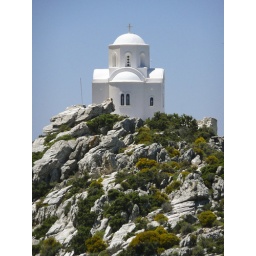
A church sits on top of a rock formation in the hills of Naxos outside of Filoti.